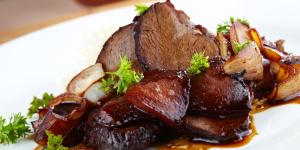
asado de carne en salsa negra